The Forsaken (1937 film)

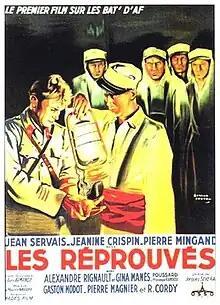

The Forsaken (French: Les réprouvés) is a 1937 French war drama film directed by Jacques Séverac and starring Jean Servais, Janine Crispin and Pierre Mingand. It was based on a novel of the same title by André Armandy. It was shot at the Victorine Studios in Nice. The film's sets were designed by the art director Jean Lafitte.